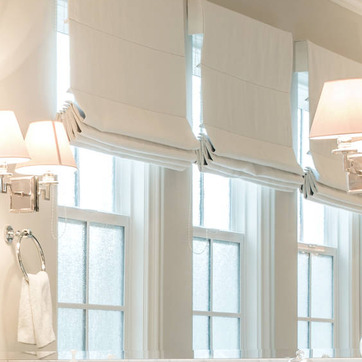
Material: mirror